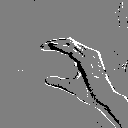
ASL letter: c